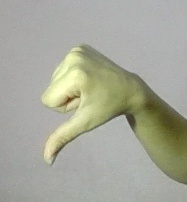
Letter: waw